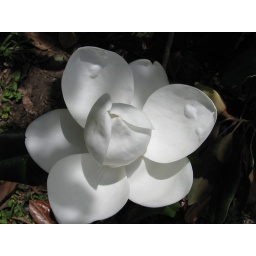
Magnolia flower from the biggest Magnolia tree I've ever seen at Dunleith Plantation in Natchez.